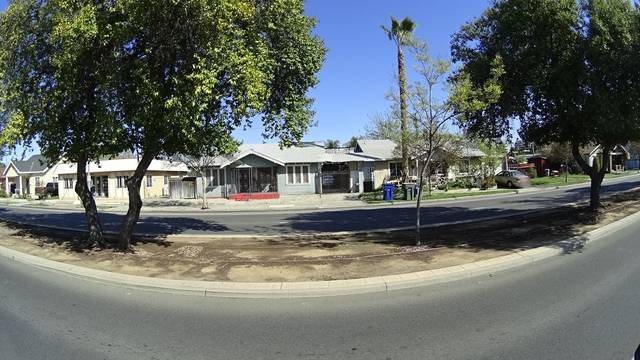
Region: Colombia
Coordinates: 36.779, -119.806